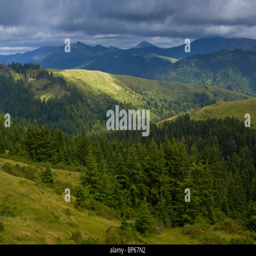
clouds and sunlight on the rugged rolling hills